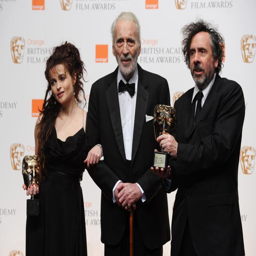
military officer poses with actor & film director after receiving award